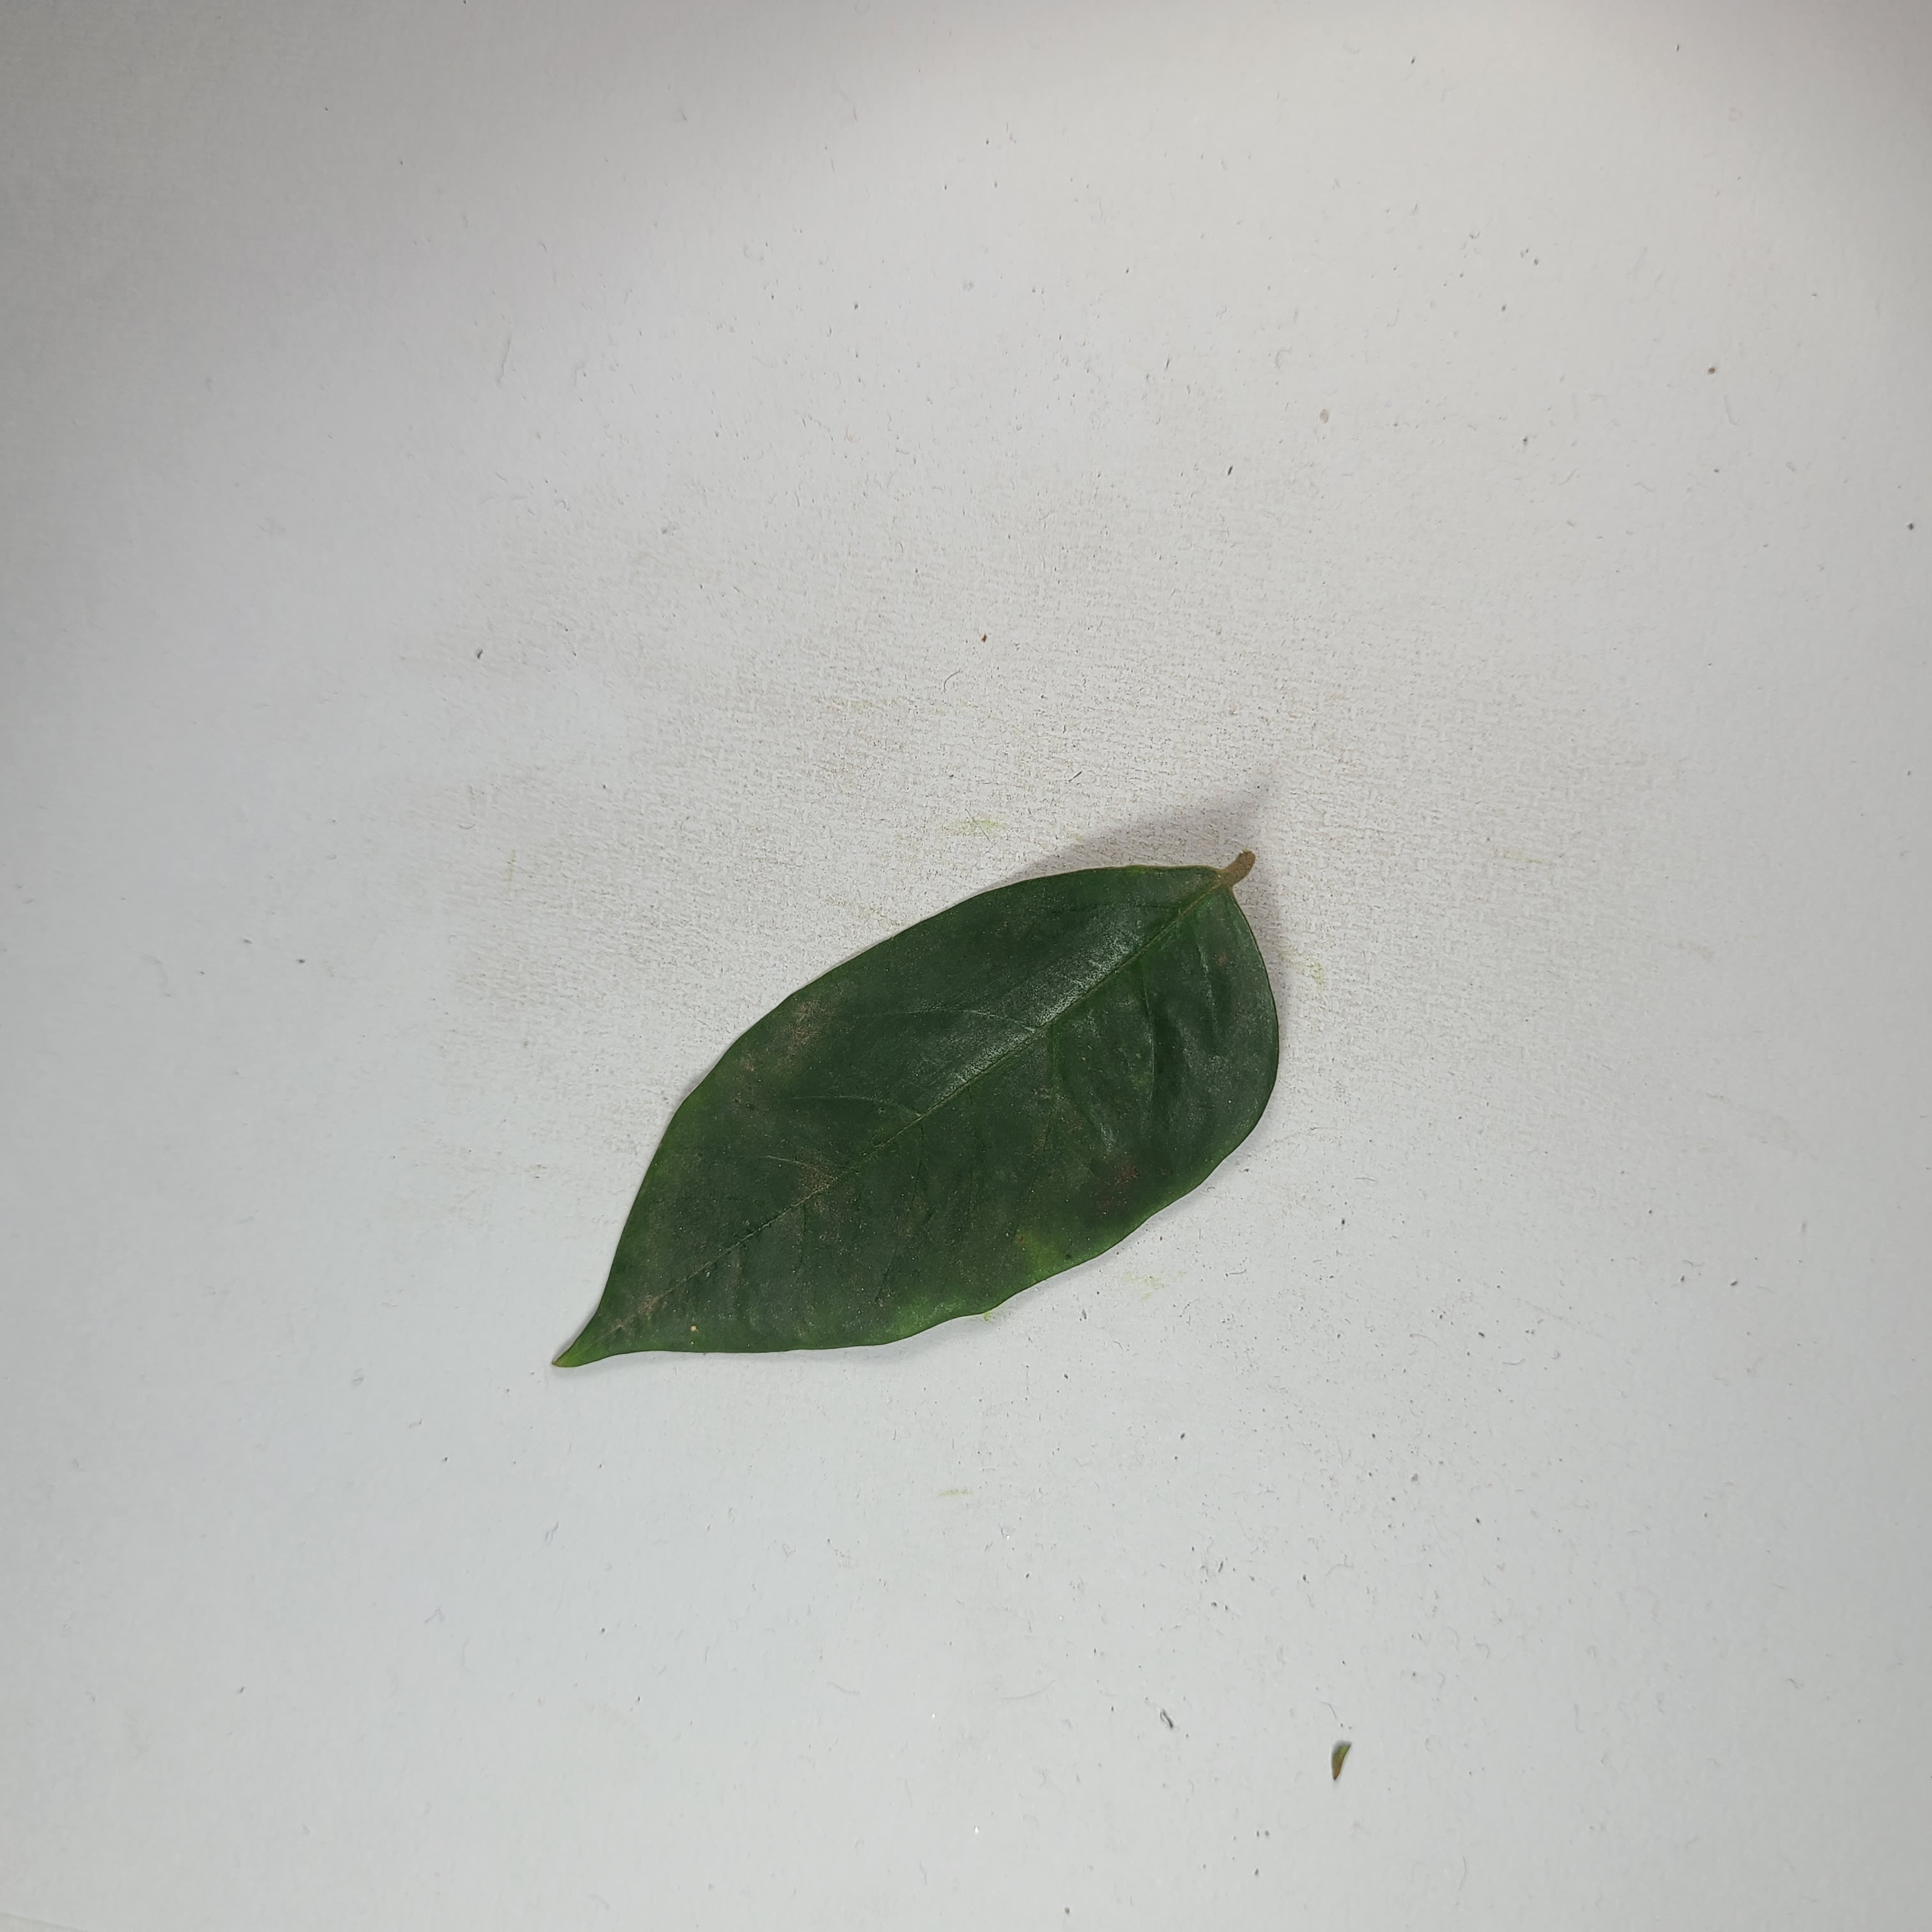
Label: Healthy Leaves